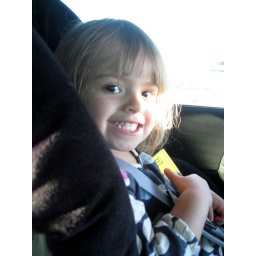
Smiling in her car seat